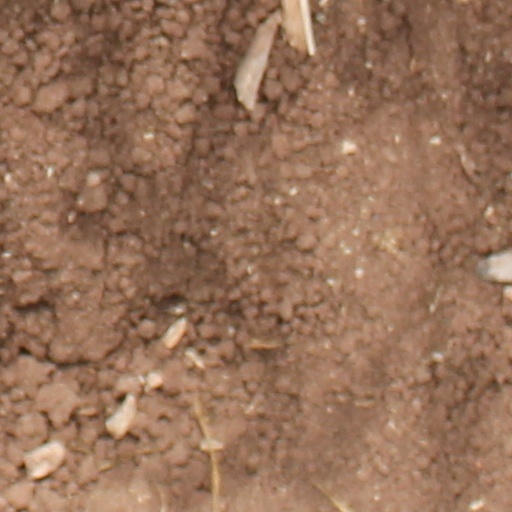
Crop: wheat